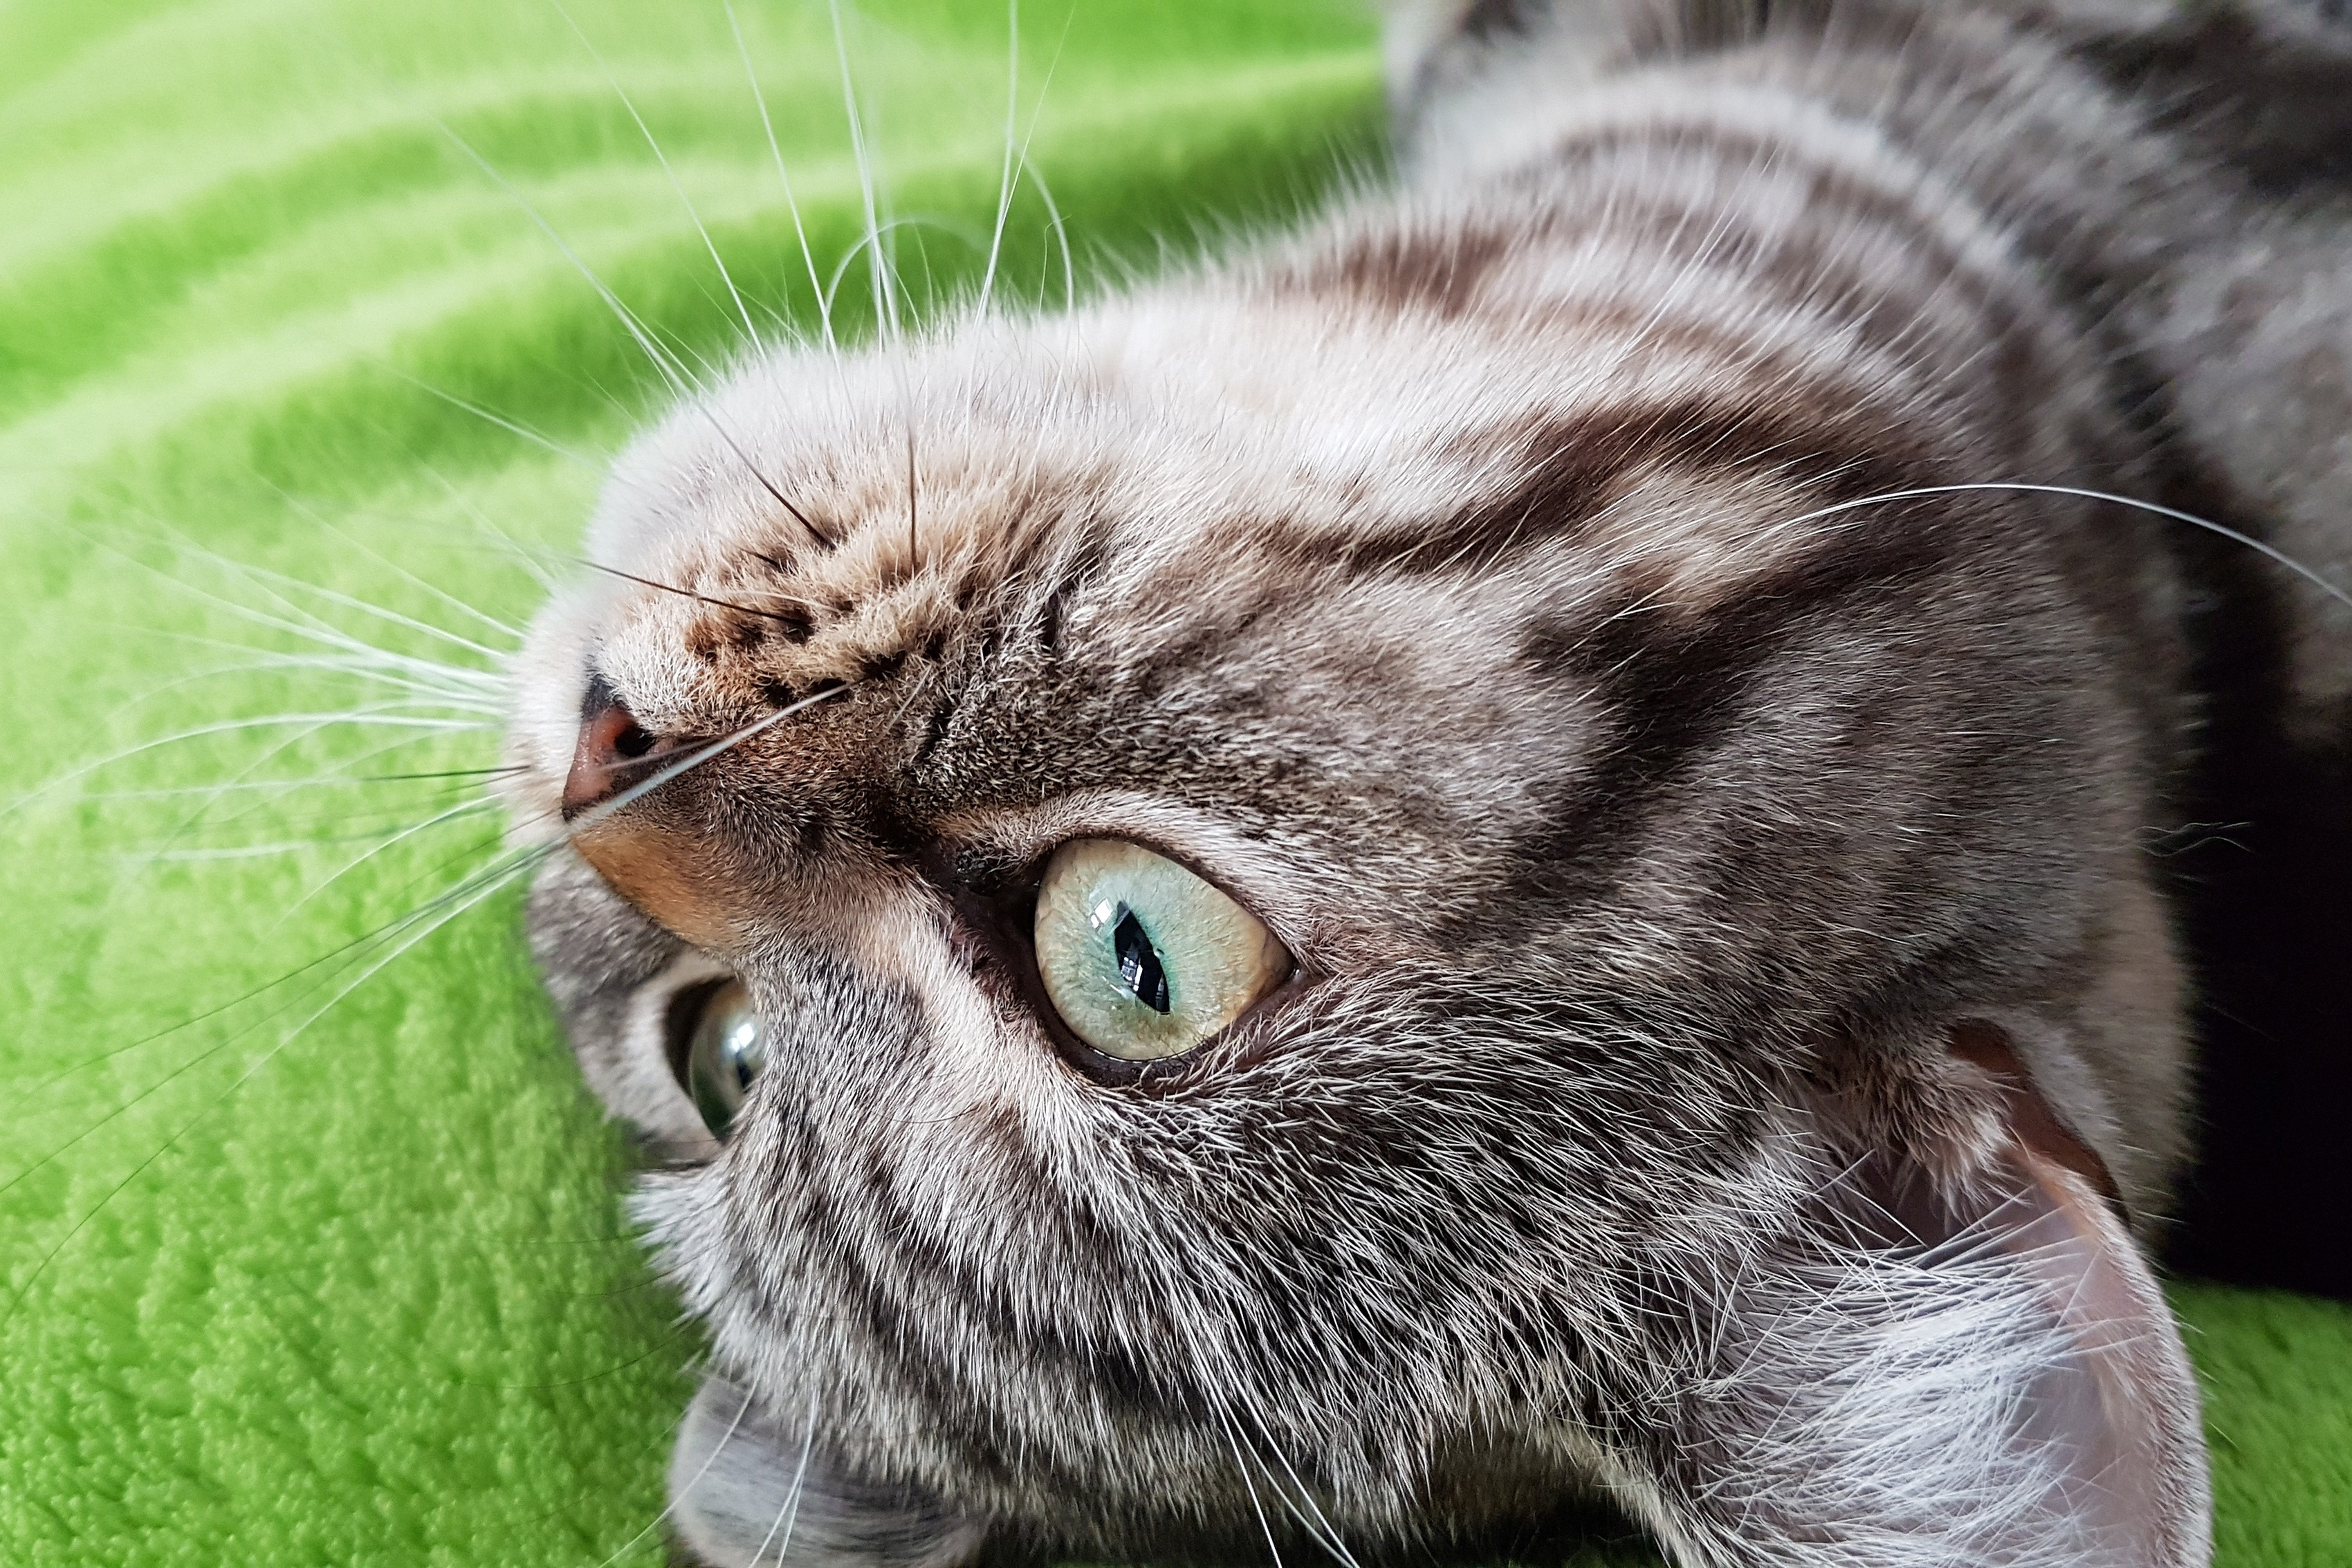
cat, mammal, vertebrate, small to medium sized cats, whiskers, felidae, green, tabby cat, carnivore, snout, american shorthair, scottish fold, eye, grass, close up, european shorthair, british shorthair, domestic short haired cat, asian, fur, organism, british semi longhair, kitten, pixie bob, dragon li, plant, munchkin, wildlife